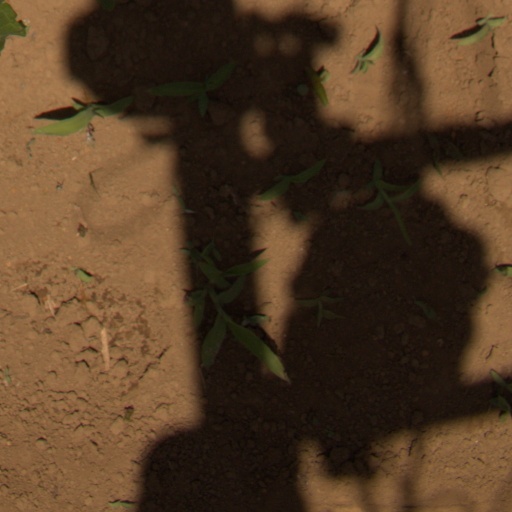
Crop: Jerusalem artichoke